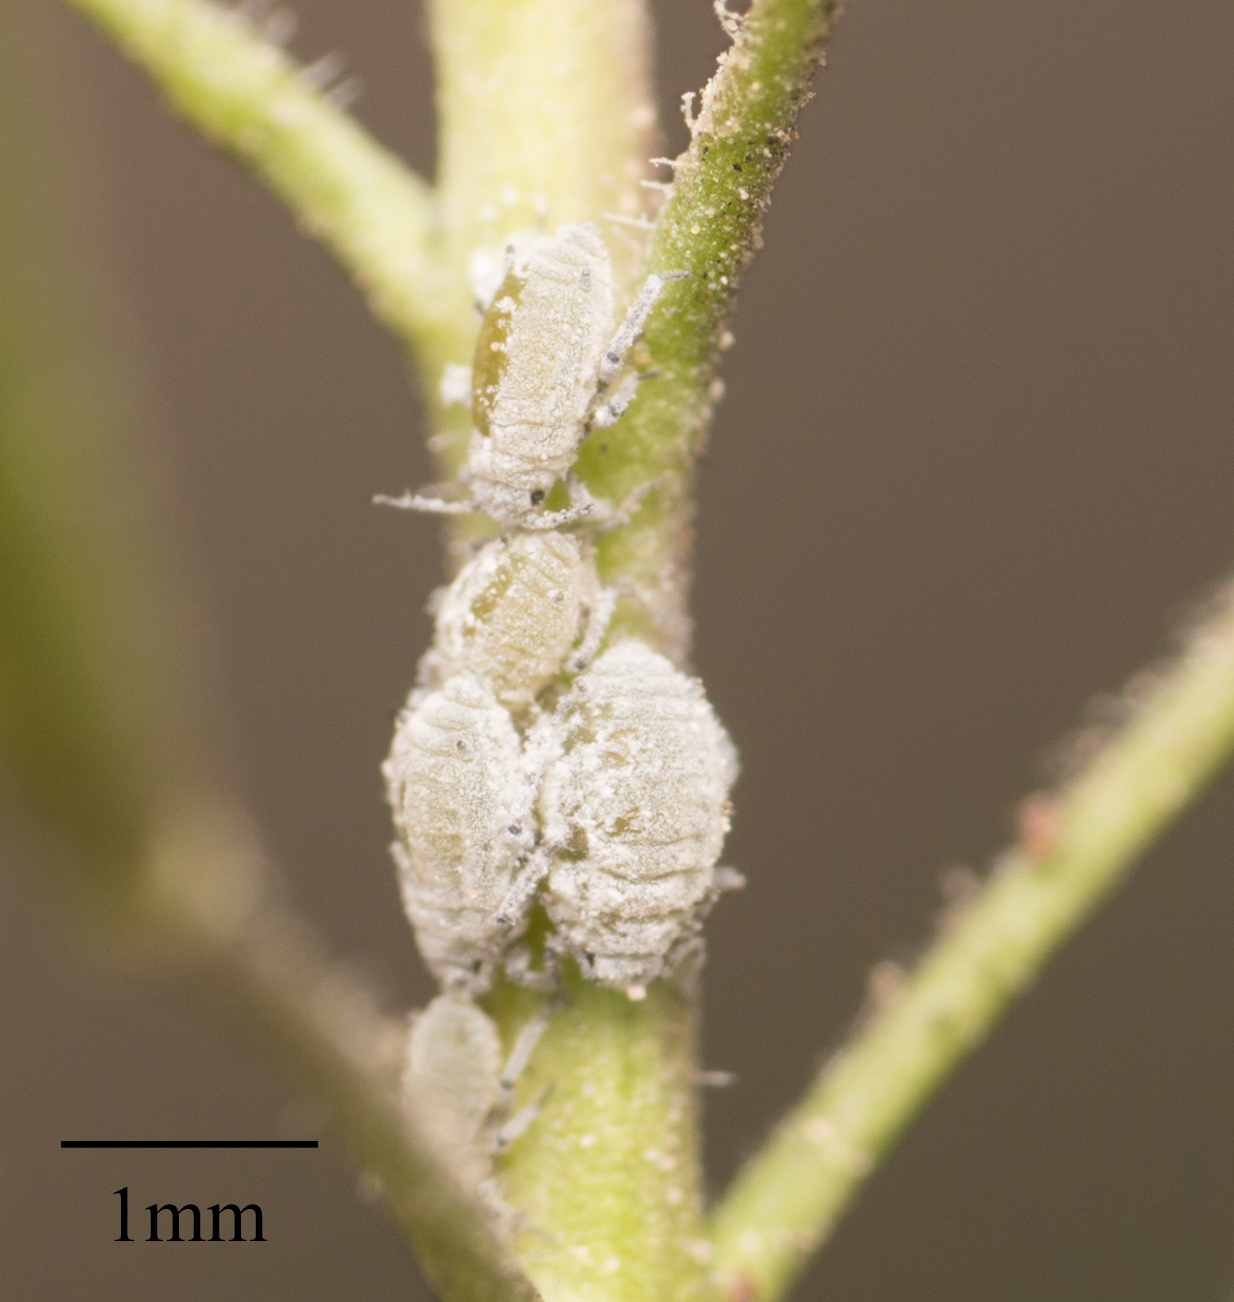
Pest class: cabbage_aphid